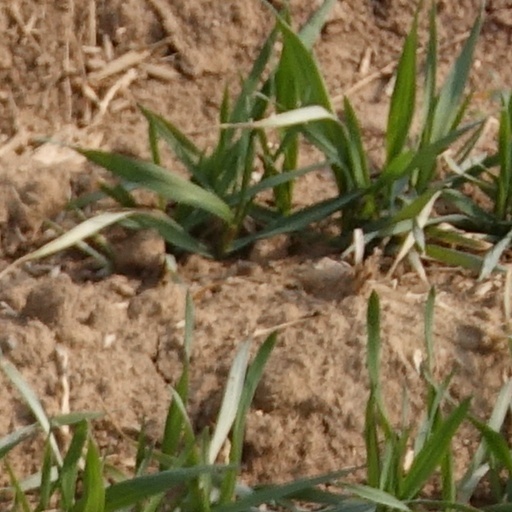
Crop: wheat